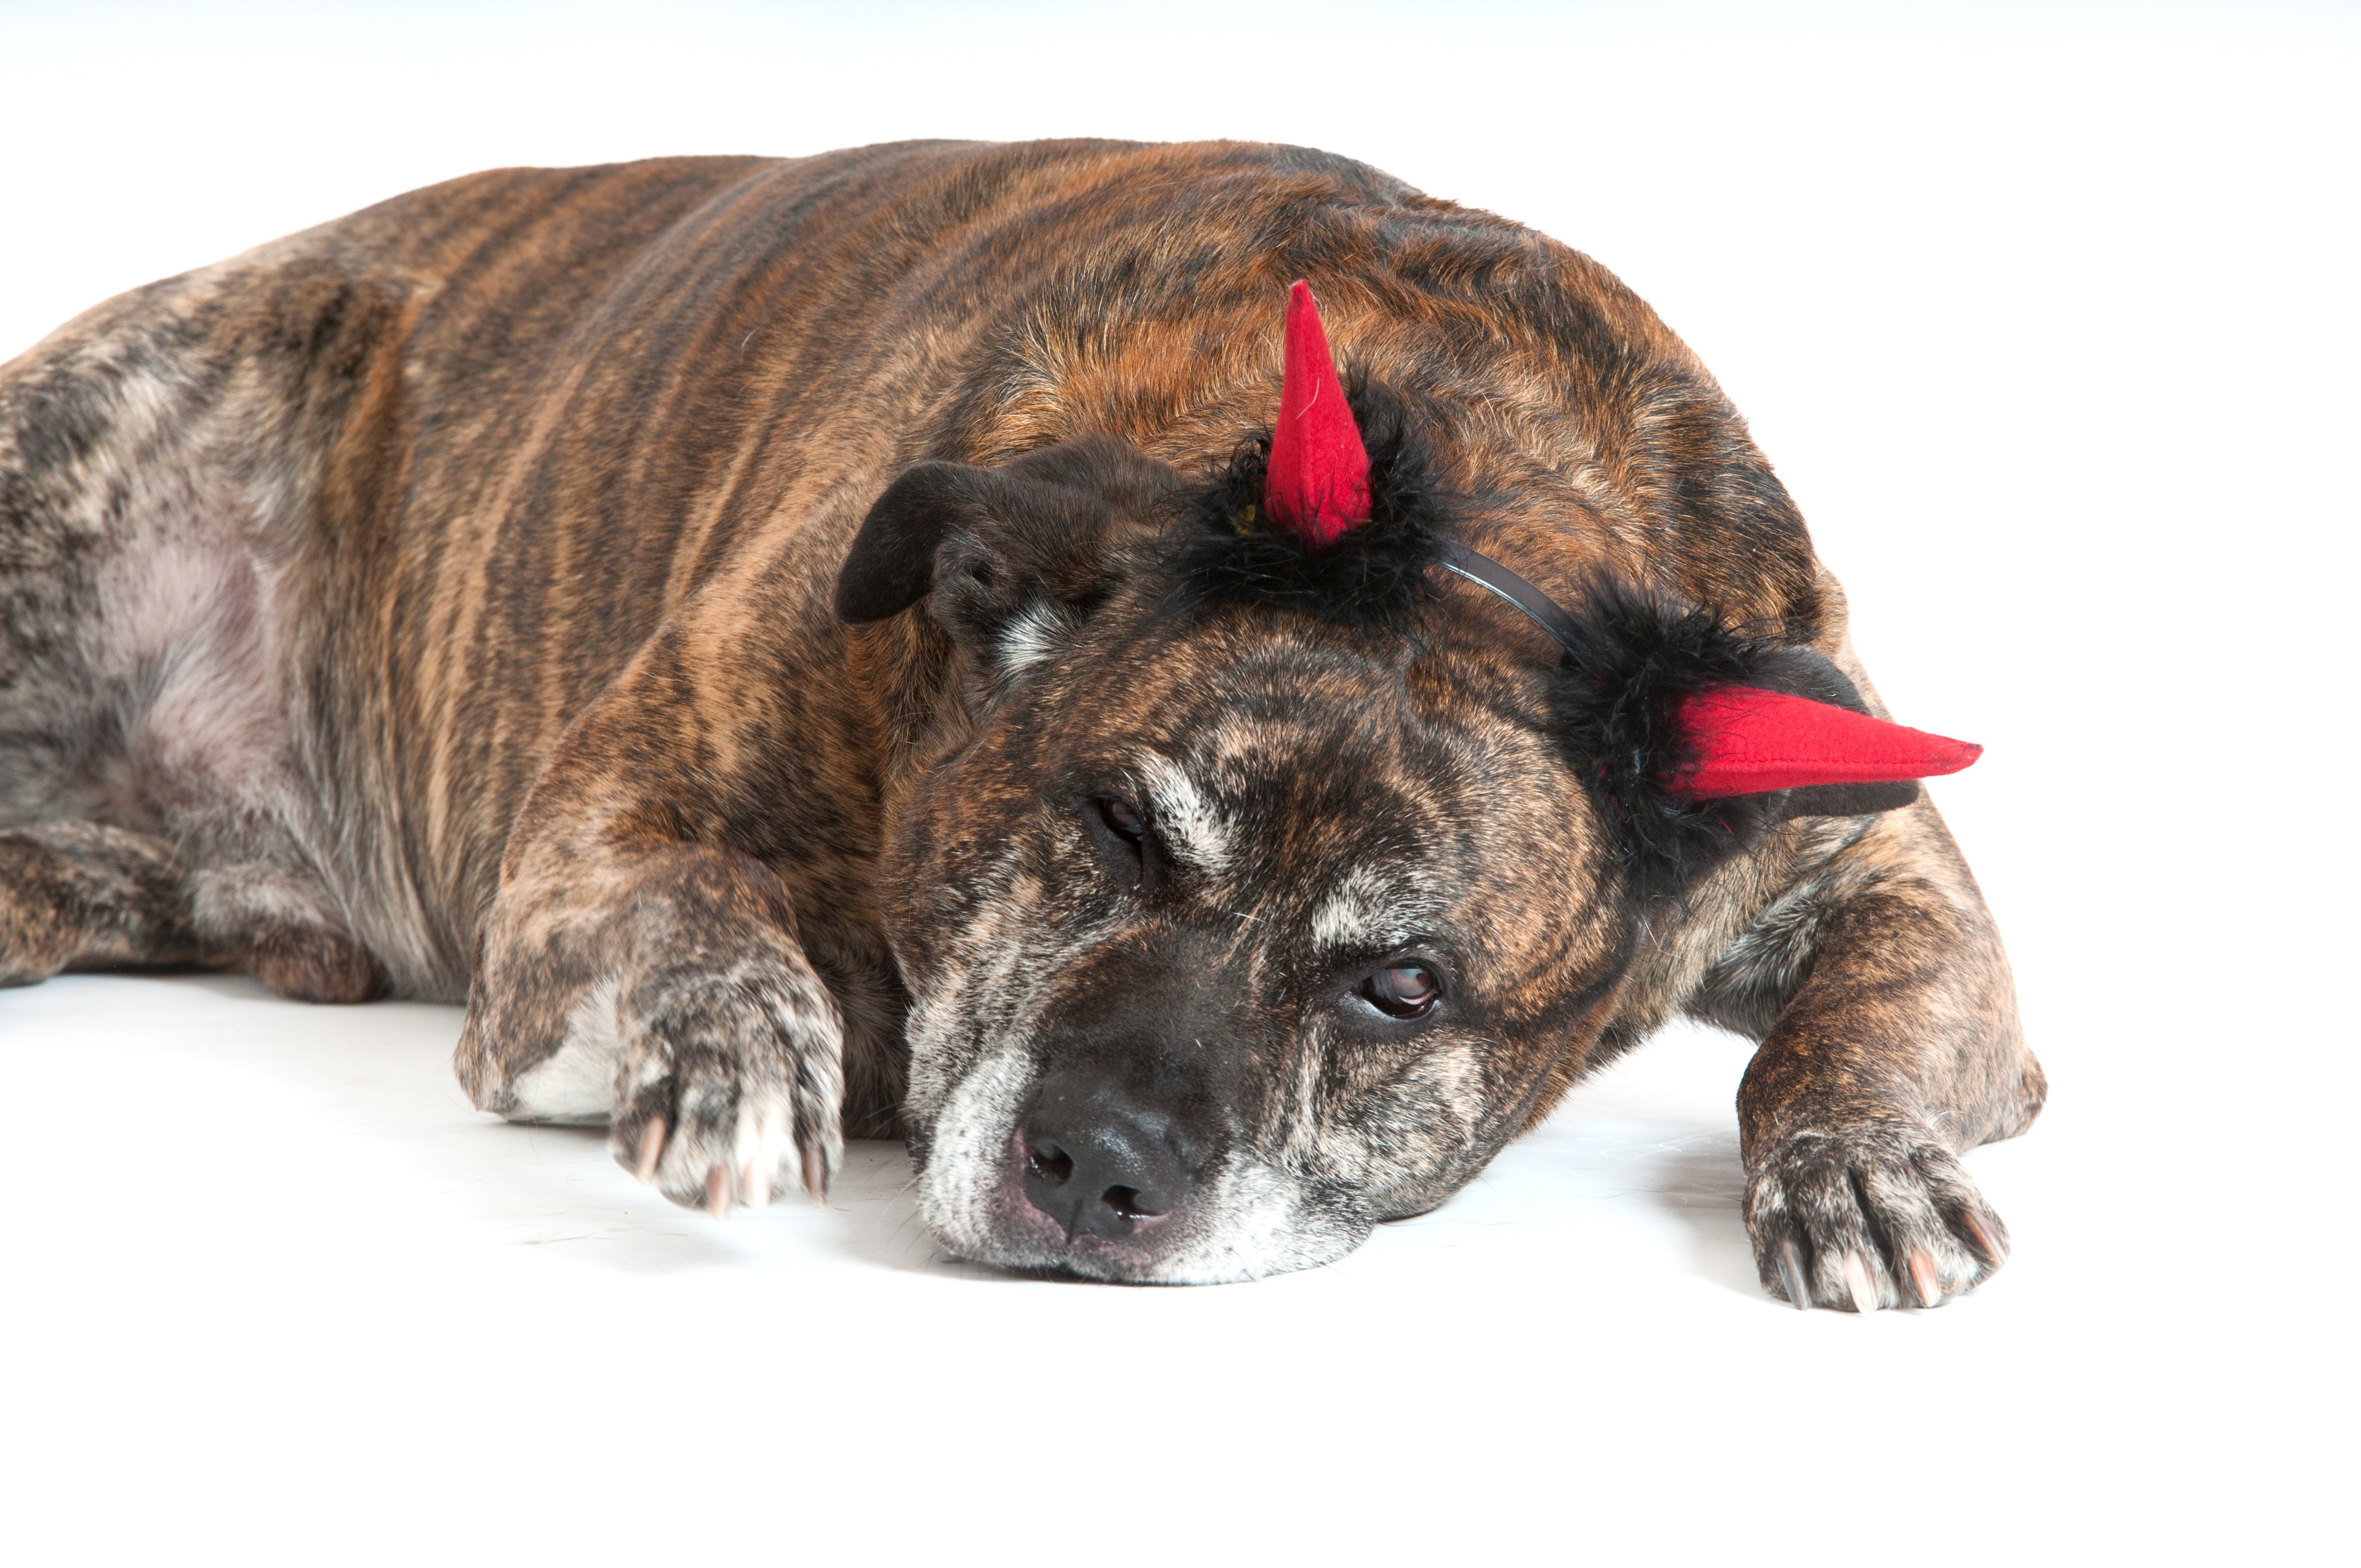
dog, portrait, mammal, dogs, vertebrate, devil, dog breed, dog like mammal